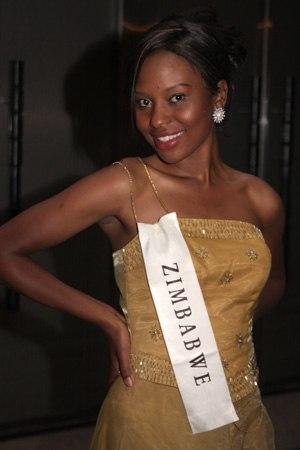
Miss Zimbabwe est un concours de beauté féminine, destiné aux jeunes femmes habitantes et de nationalité zimbabwéenne.